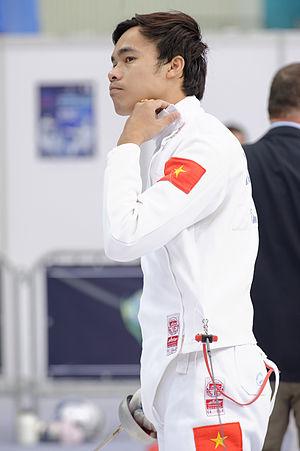
Le vietnamien Nguyễn Tiến Nhật (épée messieurs) aux championnats du monde d'escrime 2015 le 14 juillet 2015 au Stade olympique de Moscou.
Nguyễn Tiến Nhật est un escrimeur vietnamien, spécialiste de l'épée.